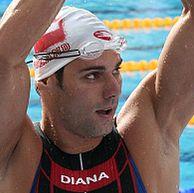
Age: 28